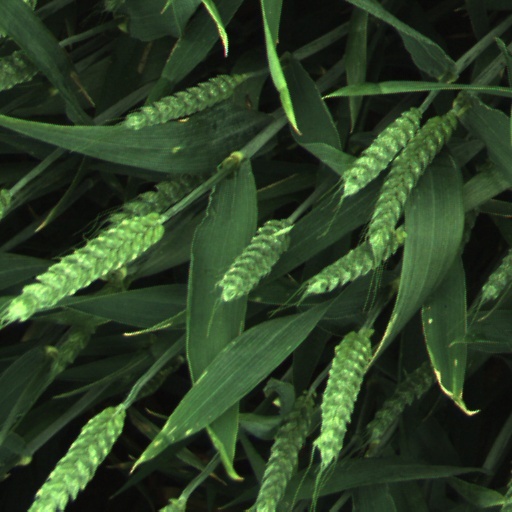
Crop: wheat